Chateau Neuf

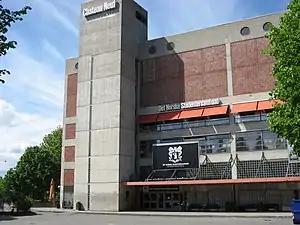
Chateau Neuf

Chateau Neuf is a building in Oslo, Norway, that houses the Norwegian Students' Society "(Det Norske Studentersamfund)" including cafes, bars, performance centers, and other facilities for student assembly. It is situated at Slemdalsveien 15 near Majorstuen just south of the main campus of the University of Oslo at Blindern.